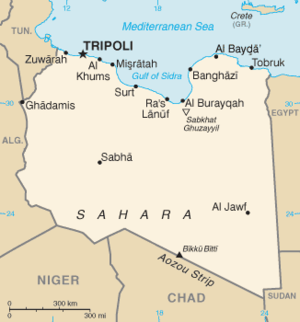
Benghazi
Benghazis beliggenhed i Libyen
Benghazi er en by i det nordlige Libyen, der med et indbyggertal på cirka 660.000 er landets næststørste by. Byen, der ligger ved kysten til Middelhavet, er hovedstad i regionen Kyrenaika